Cable-stayed bridge

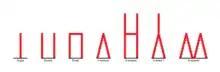
All seven column arrangements of a cable-stayed bridge

There are also seven main arrangements for support columns: "single", "double", "portal", "A-shaped", "H-shaped", "inverted Y", and "M-shaped". The last three are hybrid arrangements that combine two arrangements into one.